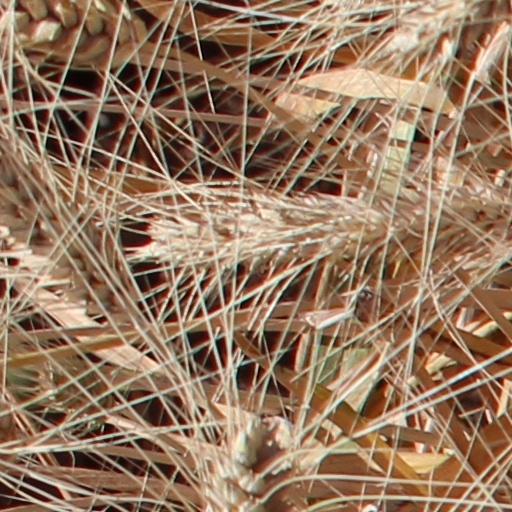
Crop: wheat